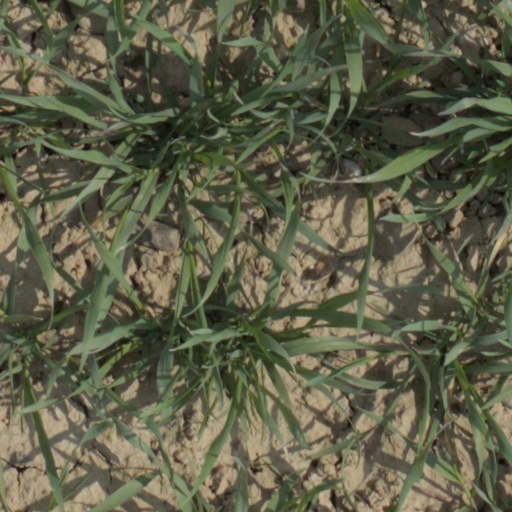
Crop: wheat